Tulio Febres Cordero

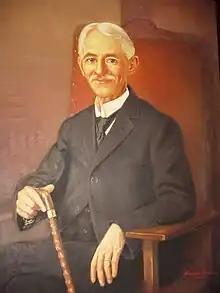
Tulio Febres-Cordero Troconis

Tulio Antonio Febres-Cordero Troconis (May 31, 1860 – June 3, 1938) was a Venezuelan writer, historian, university professor and journalist.